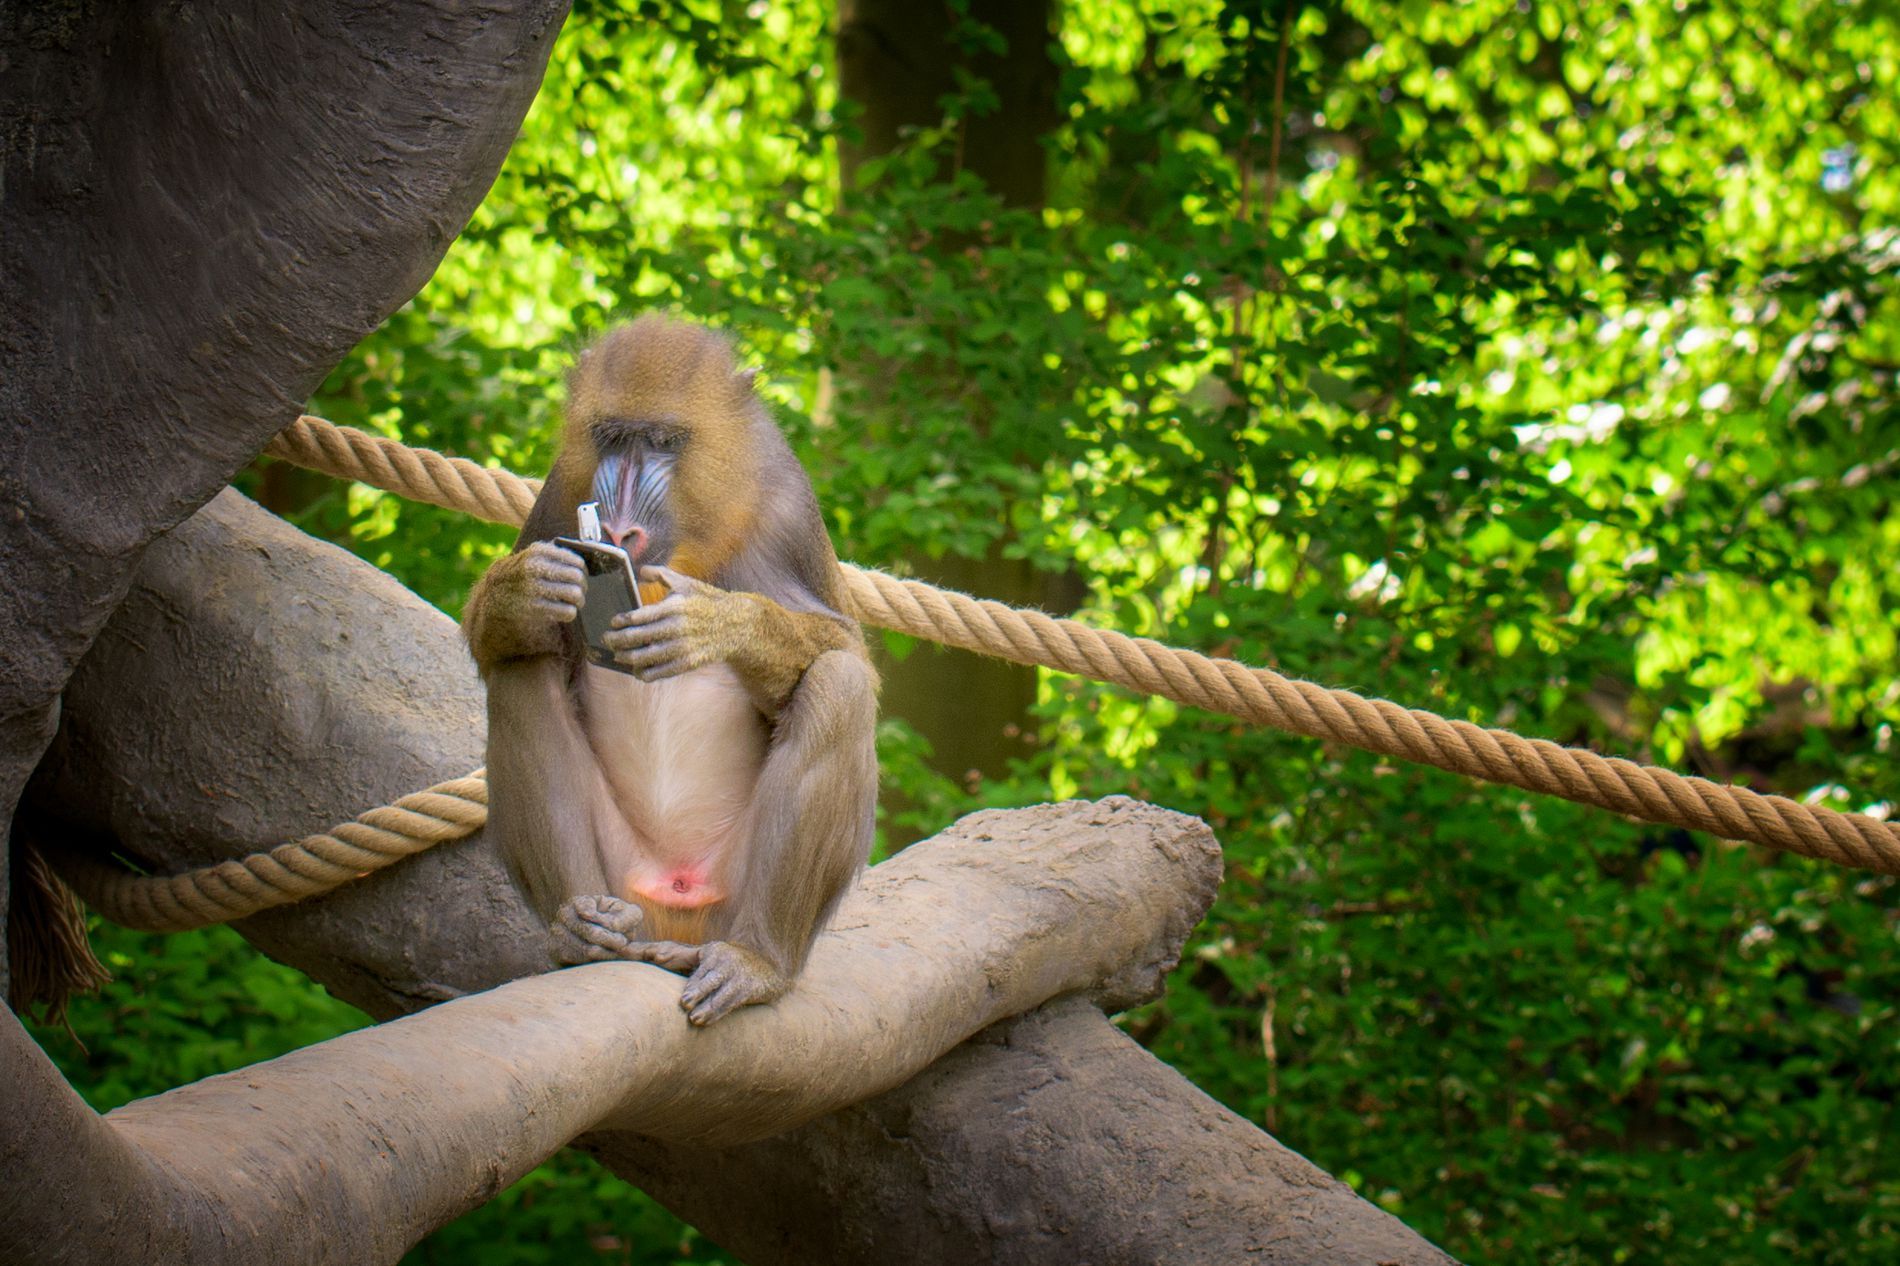
Found an ID
The image shows a shot taken to a baboon sitting on a tree branch while holding an ID card holder lost from someone. There is vegetation in the background and a rope for monkeys to use.
The image shows a high angle shot taken to a baboon sitting on a tree branch. The baboon is holding an id card holder that is probably lost from someone and looking at it in curiosity. The vegetation in the background is adding life to the image. The image evokes joy and a sense of humor by looking at the baboon.
Labels: Animal, Mammal, Monkey, Wildlife, Plant, Vegetation, Baboon, Zoo, Land, Nature, Outdoors, Rainforest, Tree, Jungle, tree branches, rope, id card holder